Alan Jackson

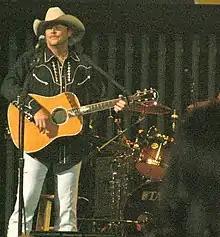
Jackson performing in 2005

Just a few months later, Jackson released his next album, "Like Red on a Rose". Originally intended to be a bluegrass album, "Like Red on a Rose" had a different producer and sound. Keith Stegall was notably absent from this album and, instead, Alison Krauss took over the producing reins. Unlike Jackson's previous albums, the album abandoned Jackson's typical neotraditional country style and instead, went for a soft rock/adult contemporary sound. This move proved controversial for his fans, who accused him of abandoning his signature style in order to go for a more commercial pop route. Although critically acclaimed, the album was considered a commercial disappointment for the singer. For his next album, he went back to his country roots. "Good Time" was released on March 4, 2008. The album's first single, "Small Town Southern Man", was released to radio on November 19, 2007. "Country Boy", "Good Time", "Sissy's Song" and "I Still Like Bologna", were also released as singles. "Sissy's Song" is dedicated to a longtime friend of the Jackson family (Leslie "Sissy" Fitzgerald) who worked in their house every day. Fitzgerald was killed in a motorcycle accident in mid-2007.